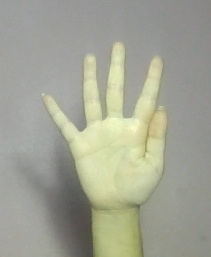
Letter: sheen